Garegin Nzhdeh Square

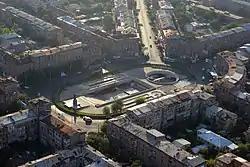
Aerial view of the Garegin Nzhdeh Square

Garegin Nzhdeh Square, formerly Souren Spandaryan Square, is the second largest square in the city of Yerevan, Armenia. It is located in the Shengavit district, to the south of the city centre. The square is intersected by the following streets: Garegin Nzhdeh, Manandian, Yeghbayrutian and Bagratuniats. The square was officially opened on 30 April 1959.